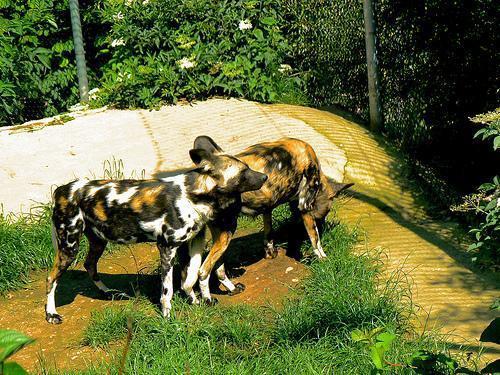
African_hunting_dog